Archibald McAllister House

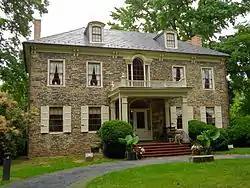
Archibald McAllister House, August 2013

Archibald McAllister House, now officially known as Fort Hunter Mansion, is a historic home located on the Susquehanna River approximately 6 miles north of downtown Harrisburg, Dauphin County, Pennsylvania. It consists of a 2-story, 2-room stone "cabin' built in 1787, to which was added in 1814 a 2 1/2-story, five-bay wide stone dwelling in the Federal style. The mansion has an overall "T"-floorplan, with the -story 1814 addition in front and the original 1787 cabin and an attached, woodframe summer kitchen built in the mid- to late-19th century to the rear. The mansion features a front portico with Tuscan order columns above which is a Palladian window on the second floor. The entry door has a semi-circular fanlight and sidelights with thin wooden ribbing.